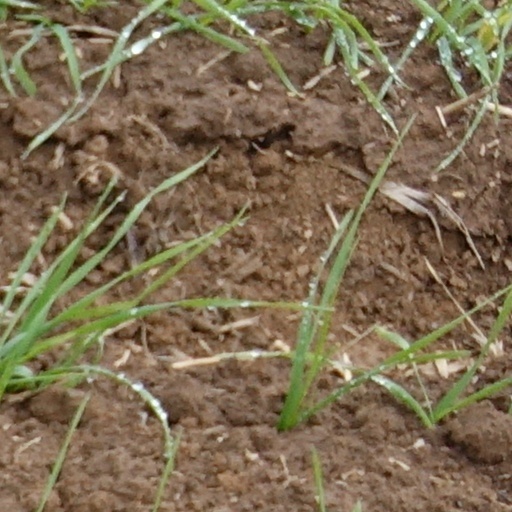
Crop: wheat